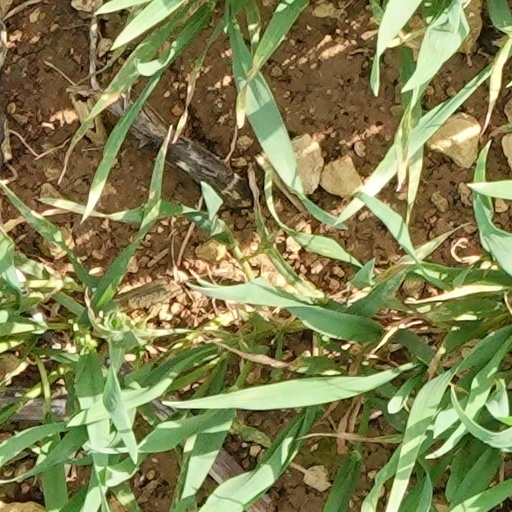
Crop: wheat